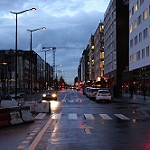
Label: street